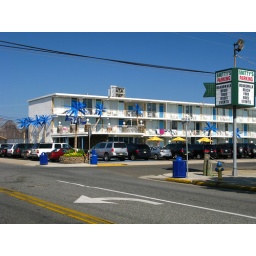
Built in 1967. Complete with kitschy blue plastic palm trees!